Erik Rhodes (pornographic actor)

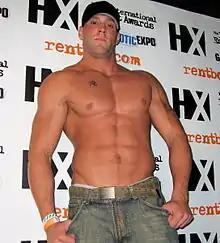
Rhodes at the GayVN Awards in 2006

James Elliott Naughtin (February 8, 1982 – June 14, 2012), known professionally as Erik Rhodes, was an American gay pornographic film actor and director. After making his adult film debut as a performer in 2004, Rhodes became an exclusive model with Falcon Studios, and began directing adult films for Raging Stallion Studios when the studio was acquired by Falcon in 2011. Beyond his work in pornography, Rhodes was active in New York City nightlife and celebrity circles, and was once linked to fashion designer Marc Jacobs. In 2012, Rhodes died from cardiac arrest at the age of 30.